Chogath

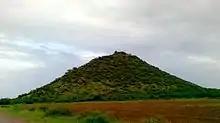
Chogath Hills

Chogath (Thapnath) is a village in Umrala Taluka of Bhavnagar district, Gujarat, India. It is a former princely state.